Krakowska Street, Bydgoszcz

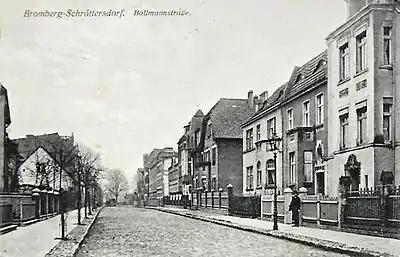
The street in

Registered on Kuyavian-Pomeranian Voivodeship heritage list, Nr.760205 Reg.A/1588 (May 10, 2011)